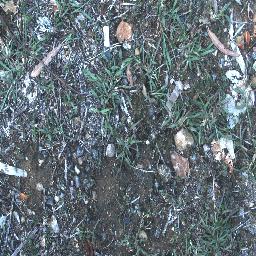
Label: negative